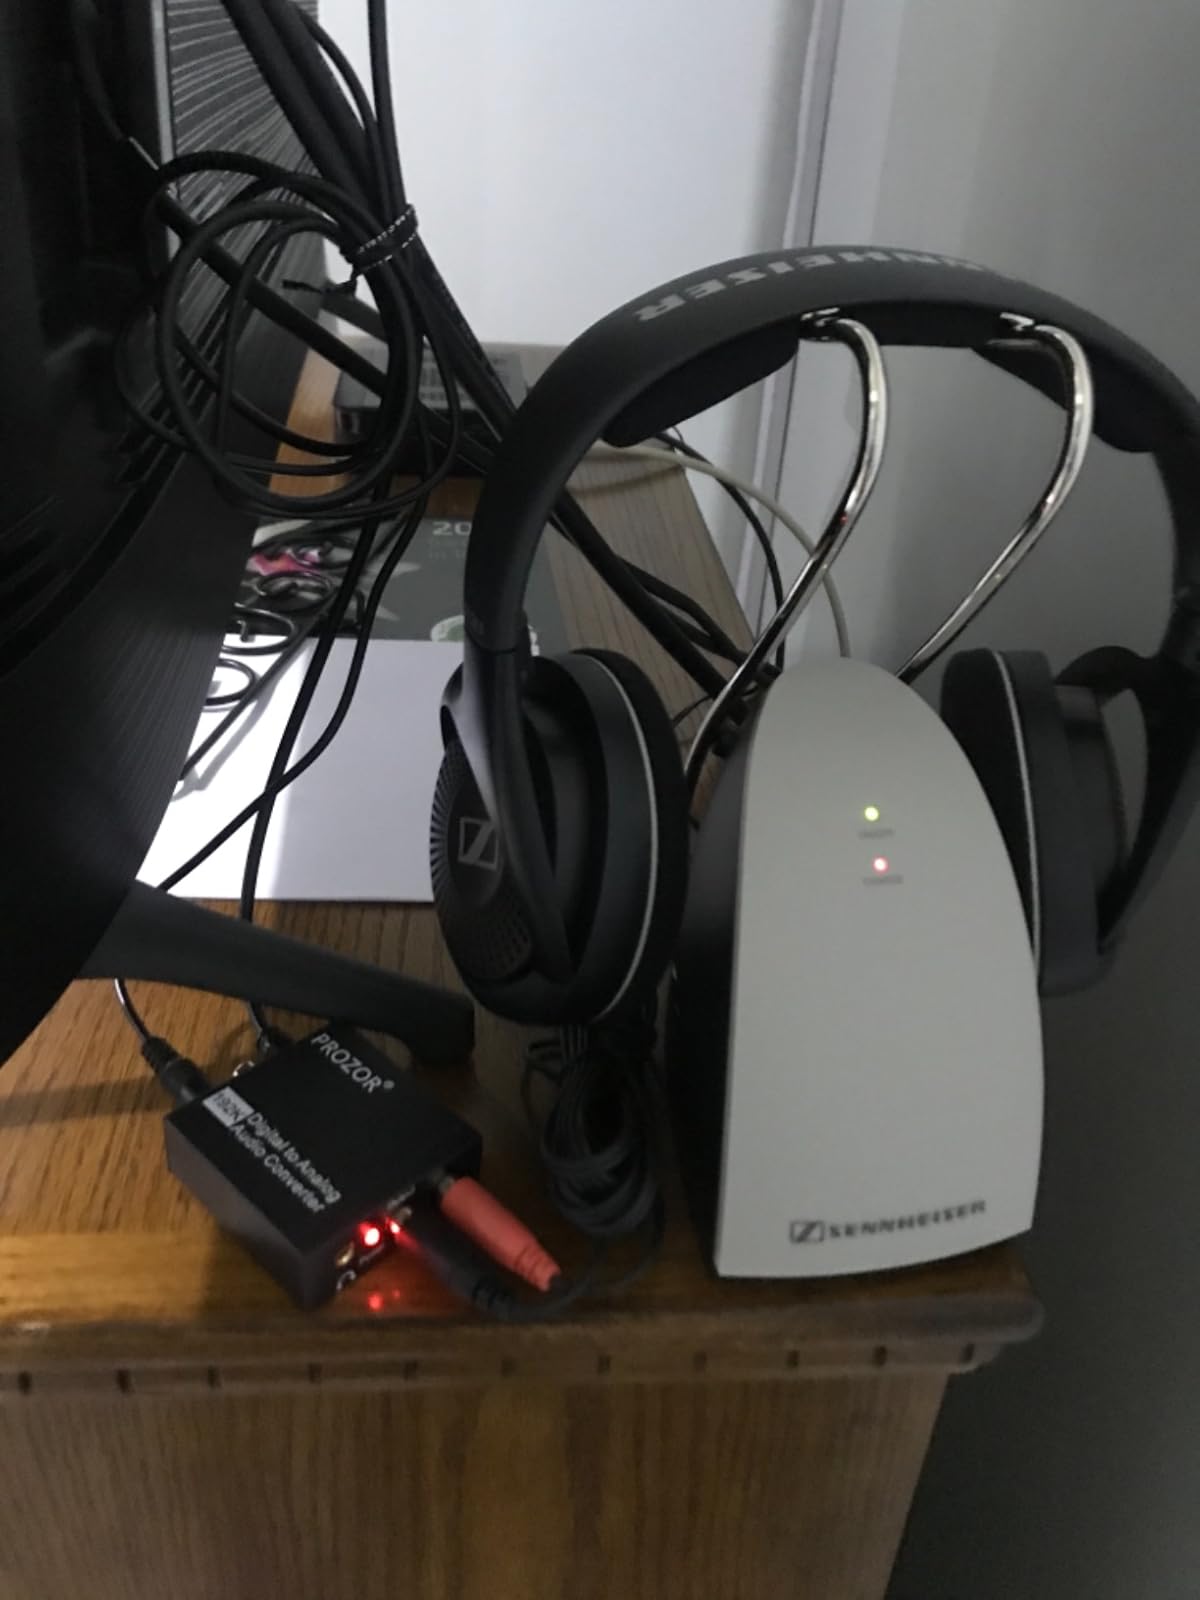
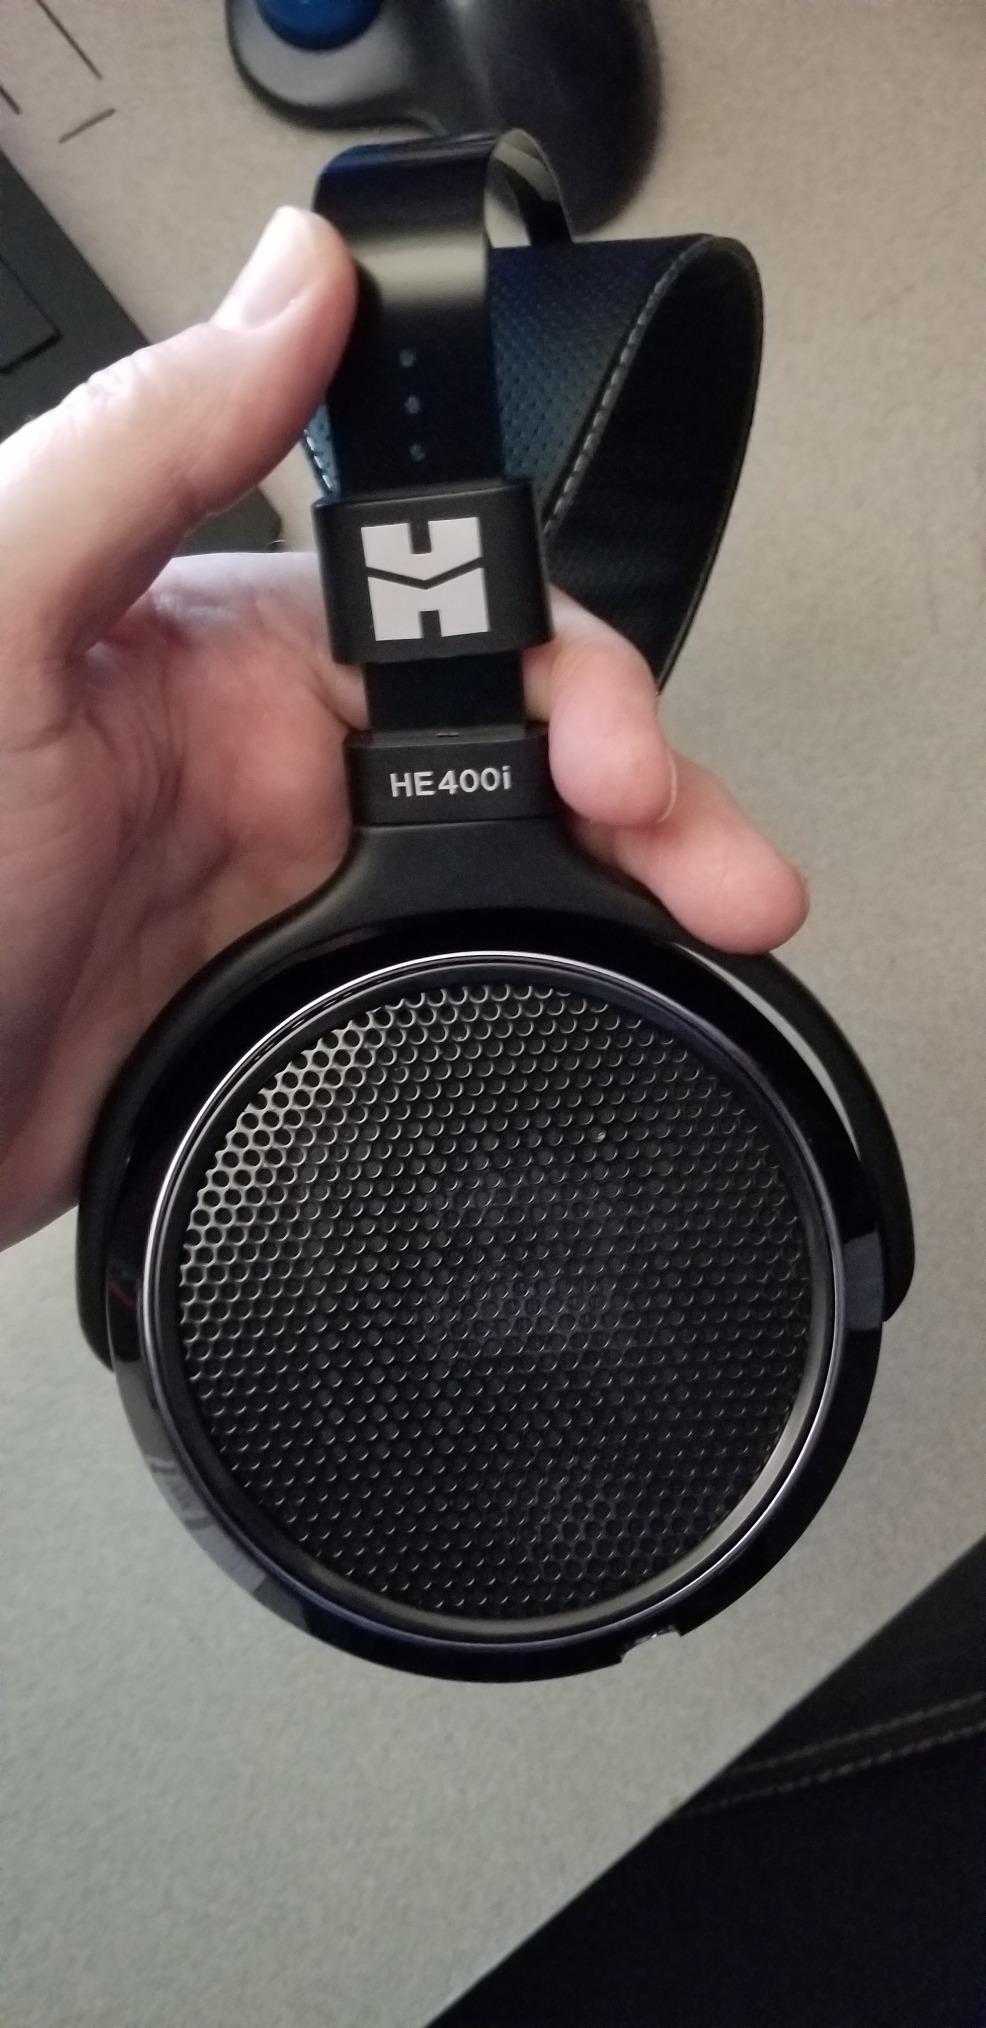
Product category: headphones
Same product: no